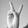
ASL letter: V